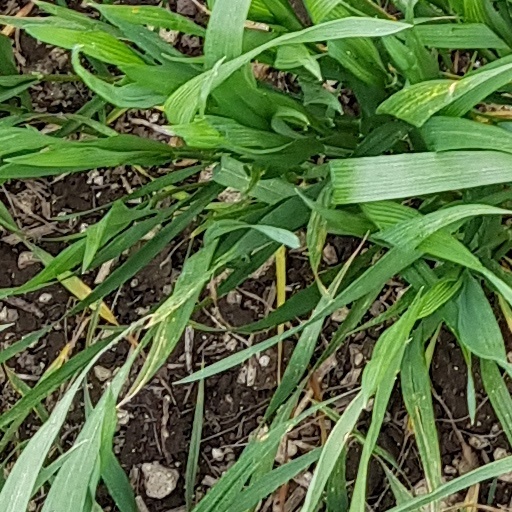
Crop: wheat